Johnson Doctrine

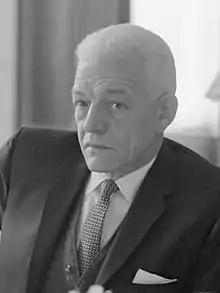
President of the Dominican Republic Juan Bosch, 1963

Prior to the intervention in the Dominican Republic that led to the proclamation of the Johnson Doctrine, the U.S. had engaged with the Dominican Republic in several ways; these included implementing sanctions, threatening military force, and ensuring free elections to promote democracy. In 1965, the United States intervened in the Dominican Republic again when the possibility of a communist takeover seemed possible. In that year, a leftist group supporting the overthrown, democratically elected president Juan Bosch seemed poised to place Bosch back in power.